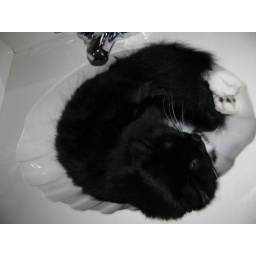
Miko tries to sneak in the bathroom so he can take a nap in the sink